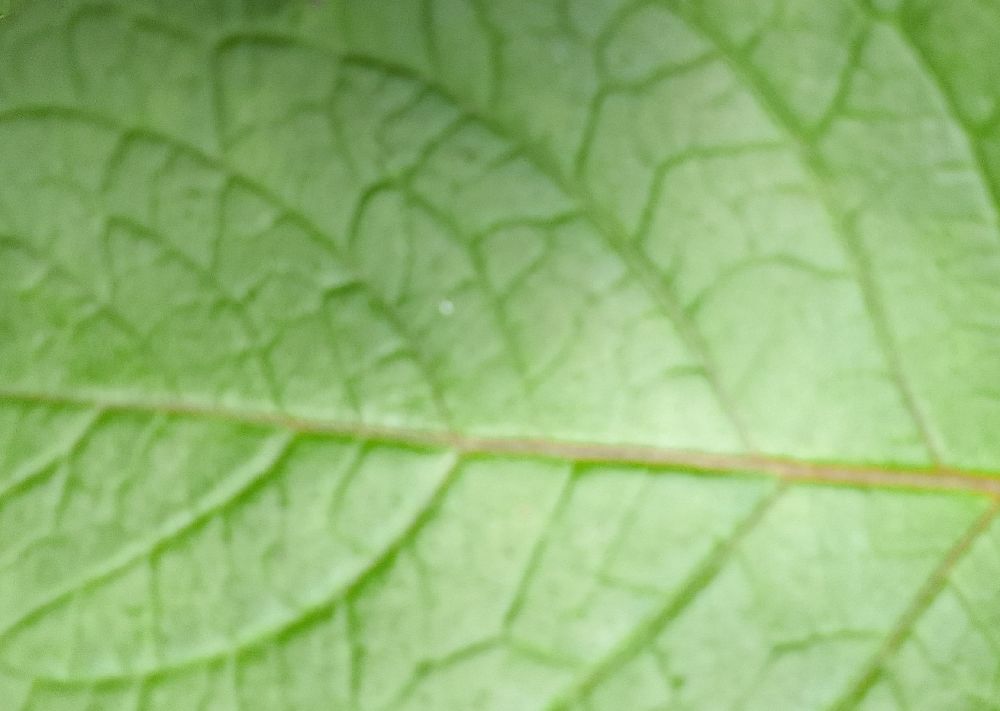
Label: Healthy